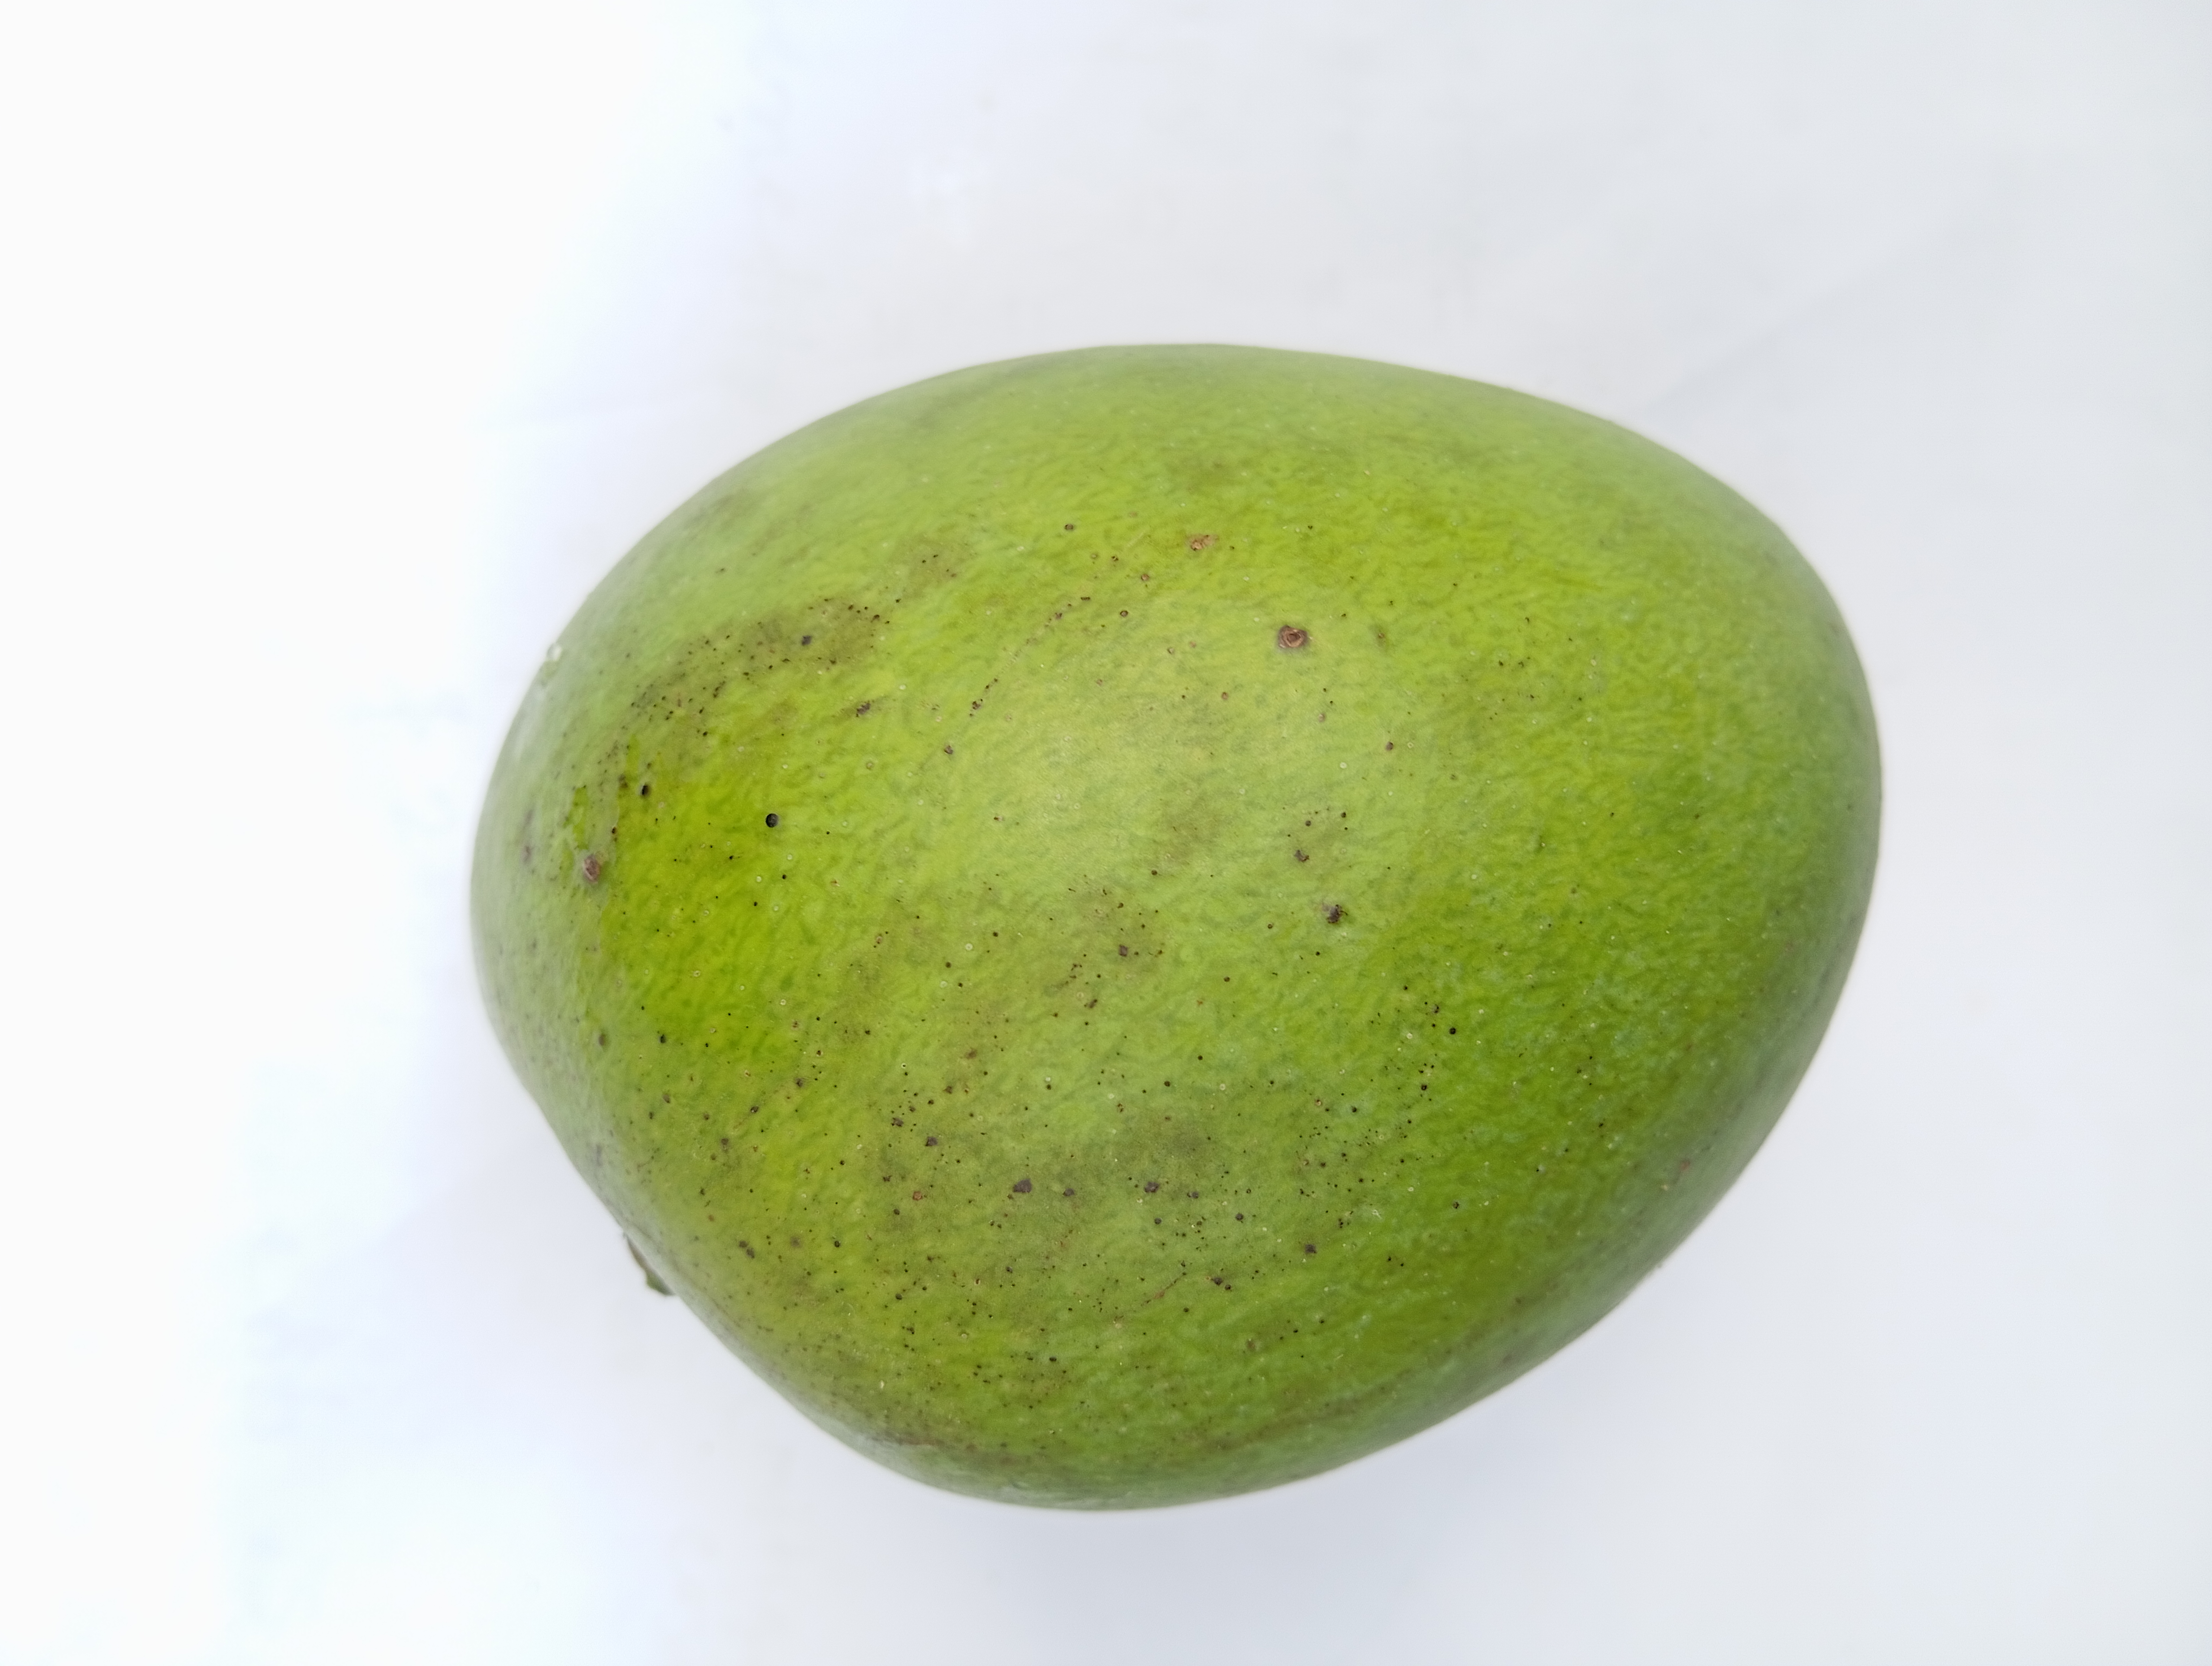
Mango variety: Harivanga